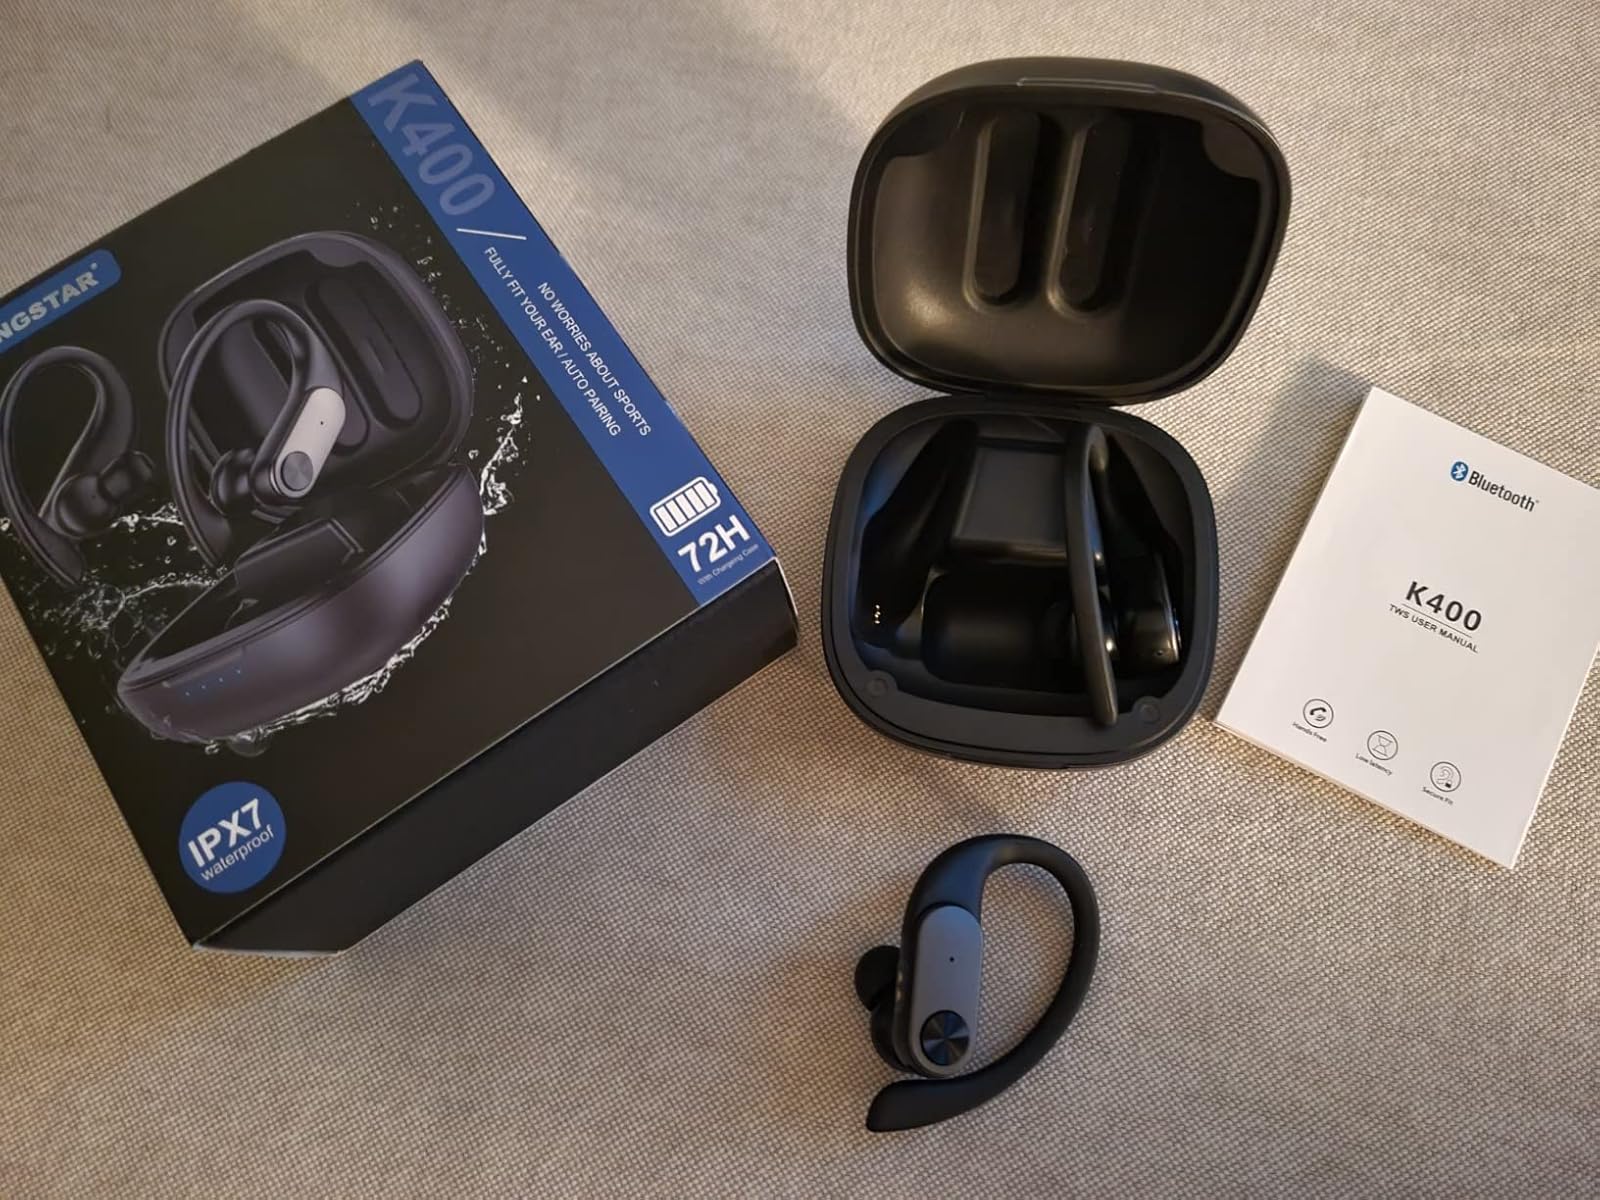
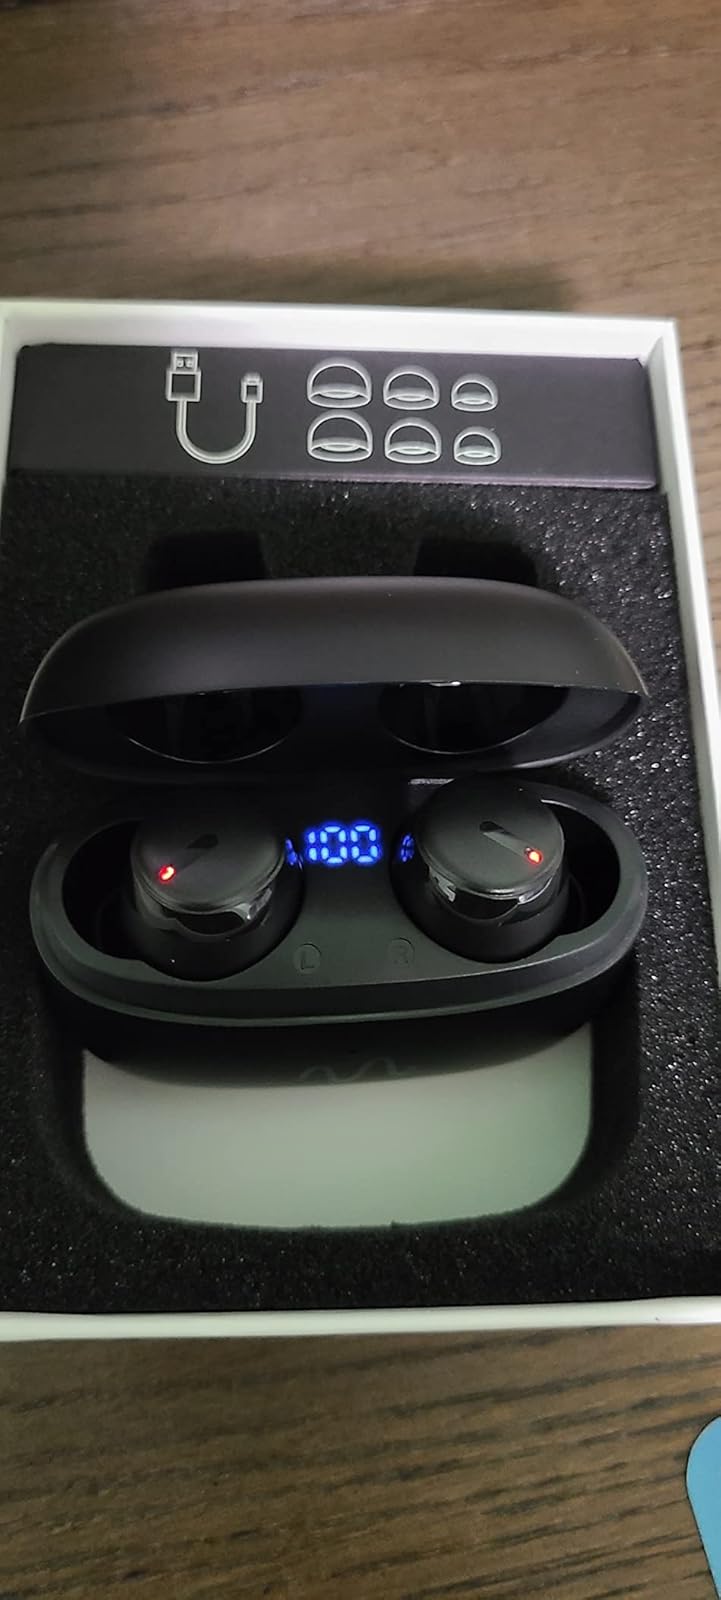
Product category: earbuds
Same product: no